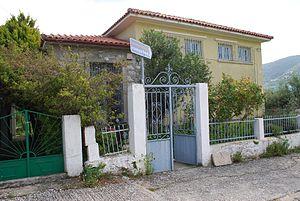
Vue d'Ithaque.